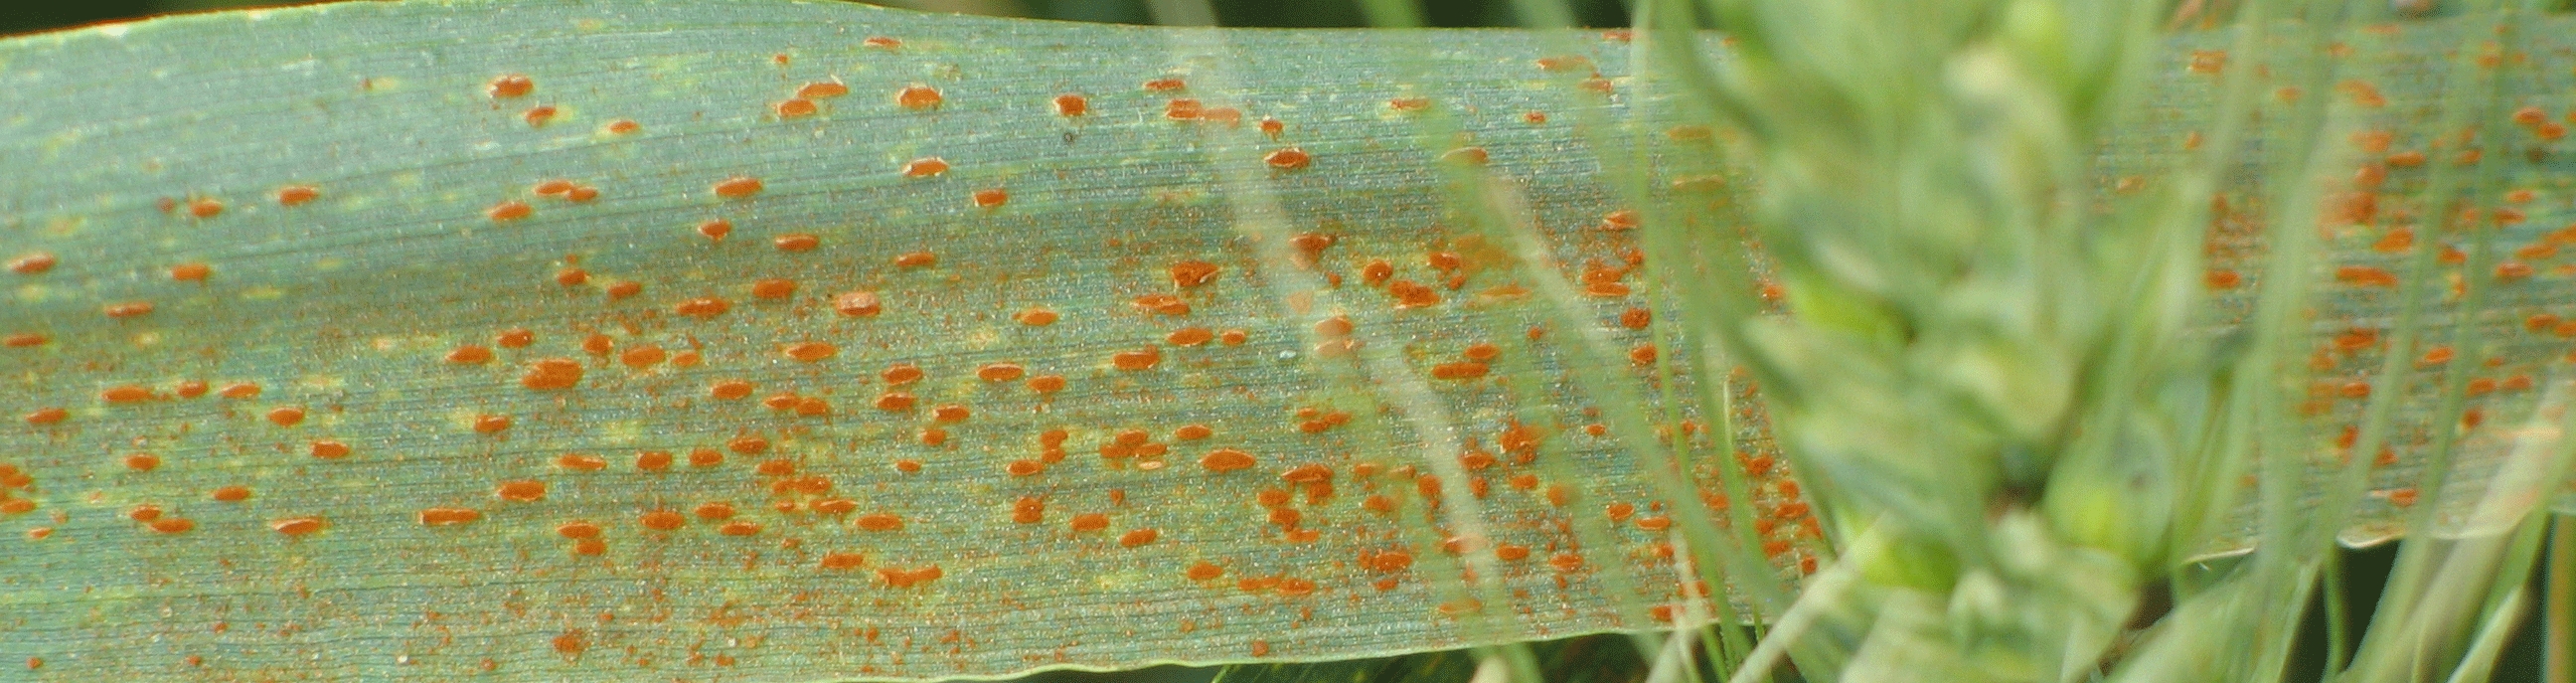
Label: Wheat___Brown_Rust